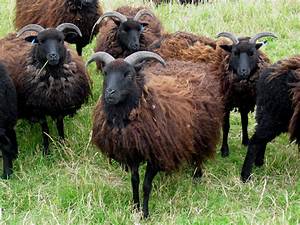
Label: pecora